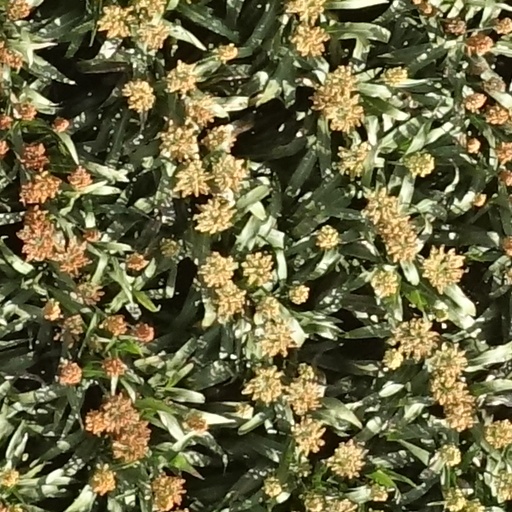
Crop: sorghum